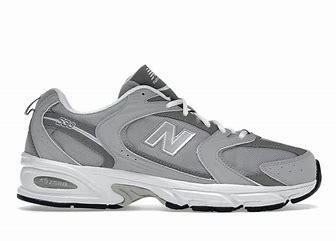
Brand: New
Model: Balance 530